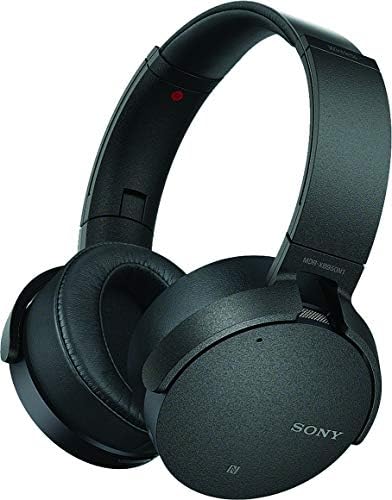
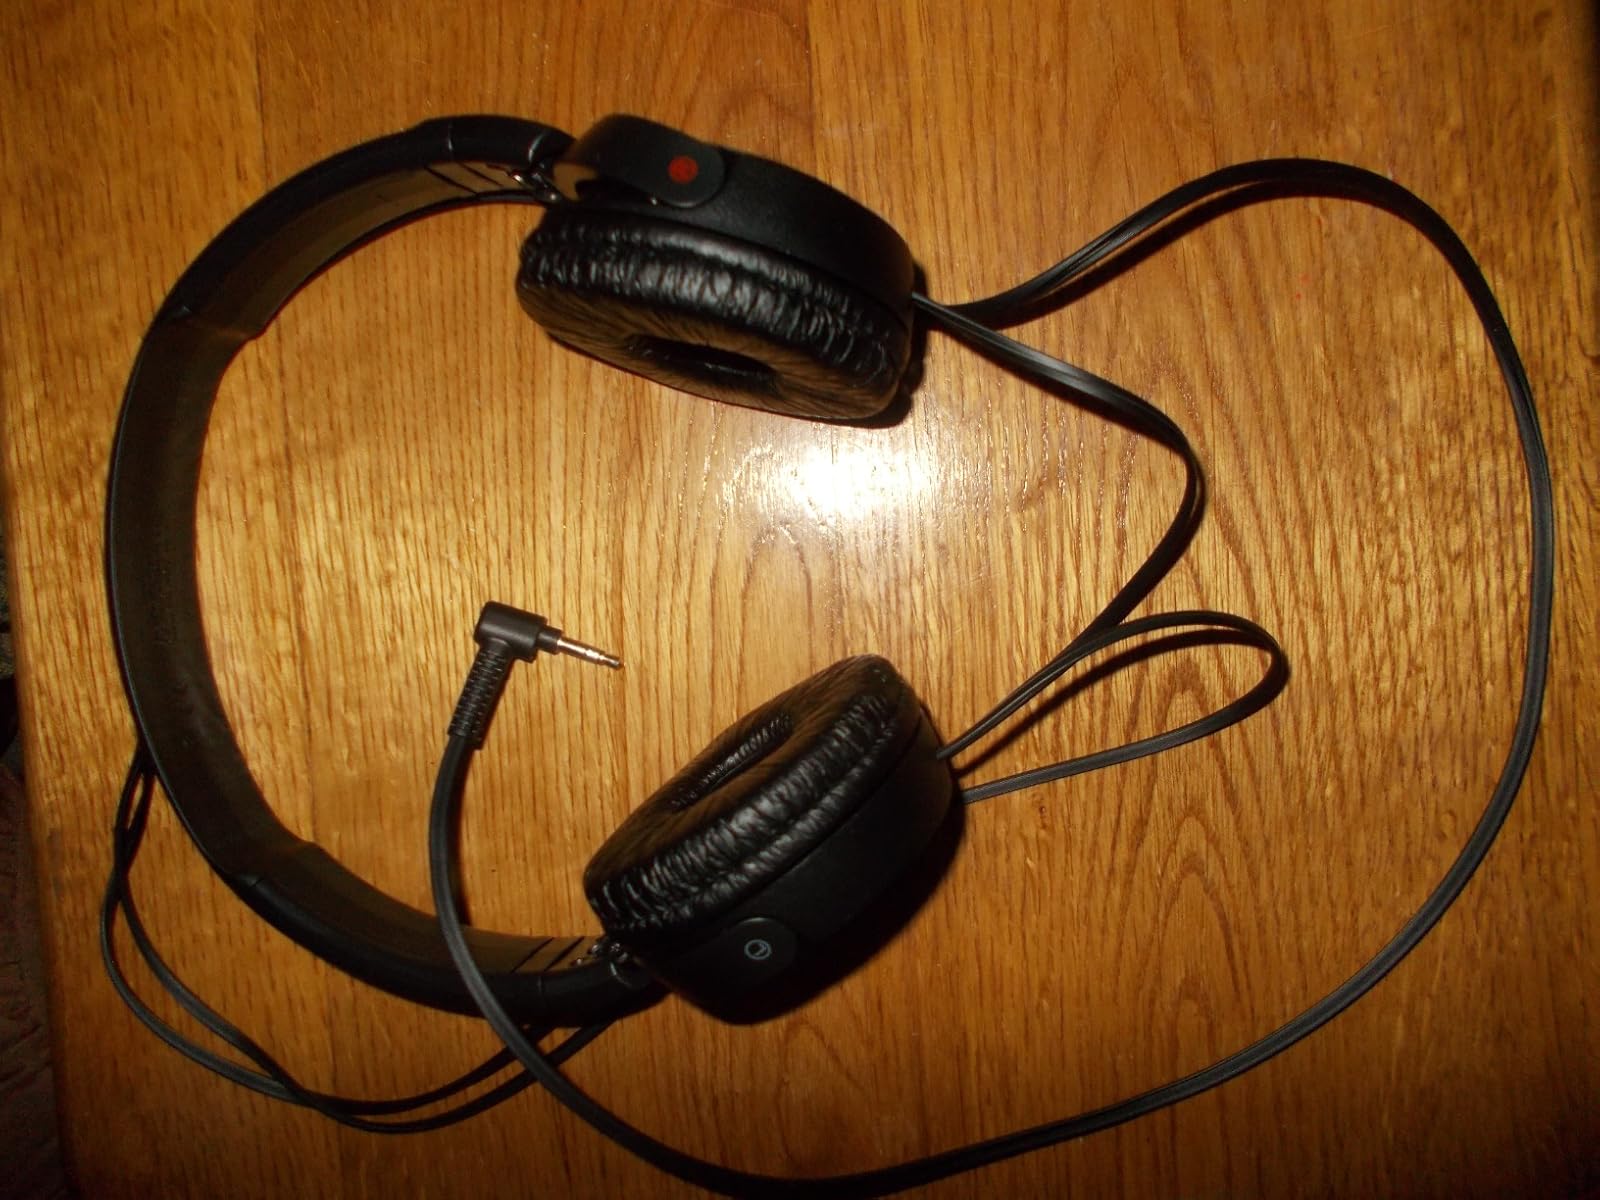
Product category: headphones
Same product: no